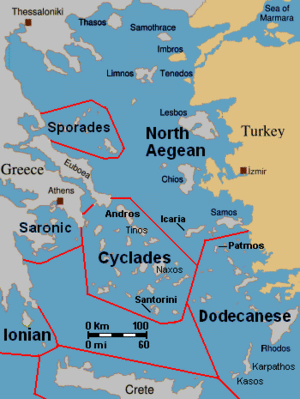
Flygtningekrisen i Europa / Ruter / Ruter ind i EU/Europa / Grækenland
Øgruppe i det Ægæiske Hav.
"Flygtningekrisen eller migrationskrisen har siden 2015 været anvendt som betegnelse for situationen i Europa. Situationen er kendetegnet ved et stigende antal flygtninge, som rejser til Europa på tværs af Middelhavet eller Sydøsteuropa og ansøger om asyl. Ifølge opgørelse fra FN's Flygtningehøjkommissariat frem til begyndelsen af september 2015 kom 71% af flygtninge fra Syrien, Afghanistan og Eritrea. De fleste af flygtningene er voksne mænd. Udtrykket den ""europæiske migrationskrise"" blev anvendt fra april 2015, da fem både, der transporterede næsten to tusind indvandrere til Europa sank i Middelhavet med et samlet dødstal, der anslås til mere end 1.200 mennesker.